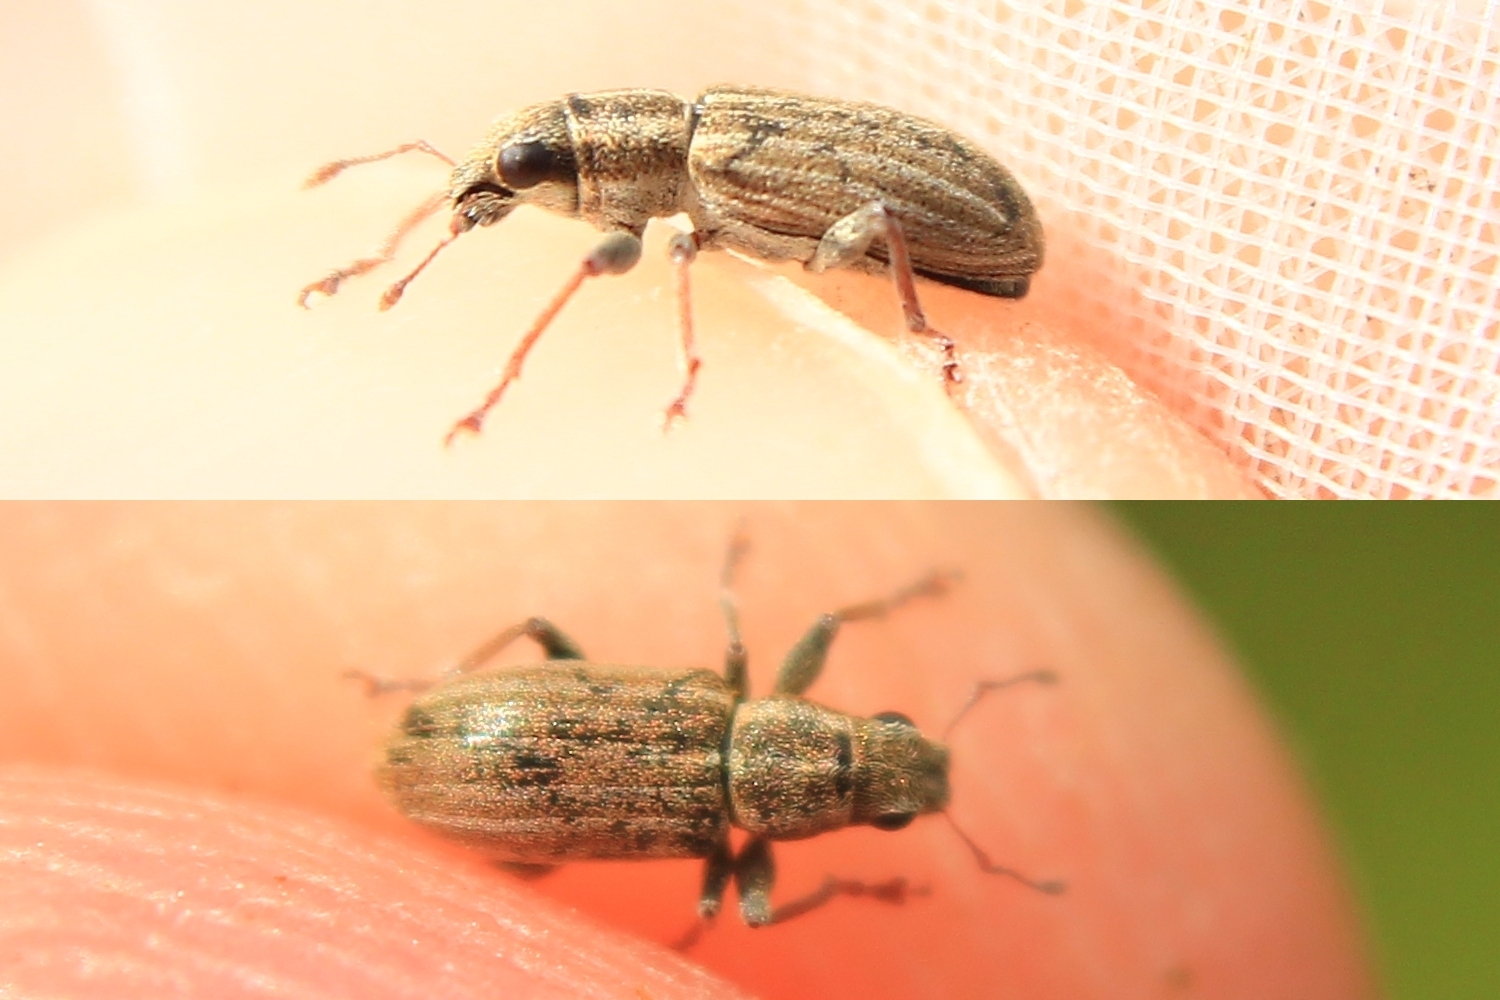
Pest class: pea_leaf_weevil